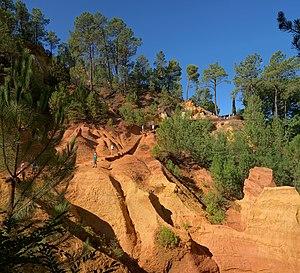
Le départ du sentier des ocres à Roussillon
Roussillon est une commune française située dans le département de Vaucluse en région Provence-Alpes-Côte d'Azur. Ses habitants sont appelés les Roussillonnais.